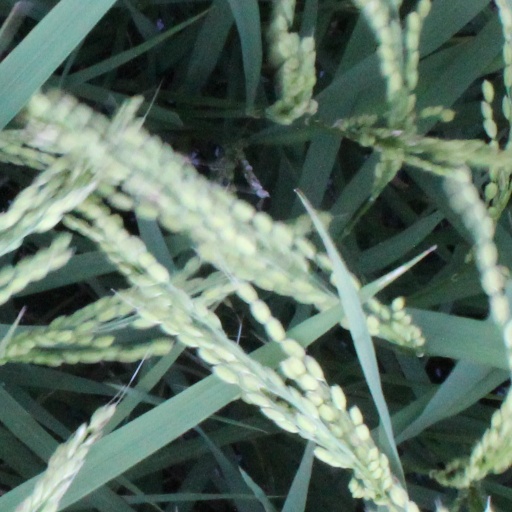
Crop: rice